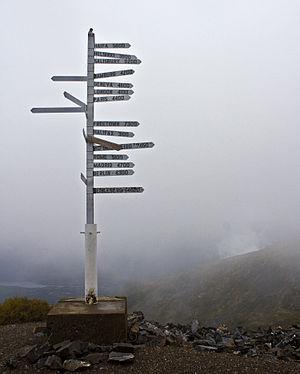
Keno City est une localité du Yukon au Canada, située à l'extrémité du Silver Trail. Sa population était d'environ 20 habitants en 2001. Elle a été le siège d'une importante exploitation de minerai d'argent, et de plomb.